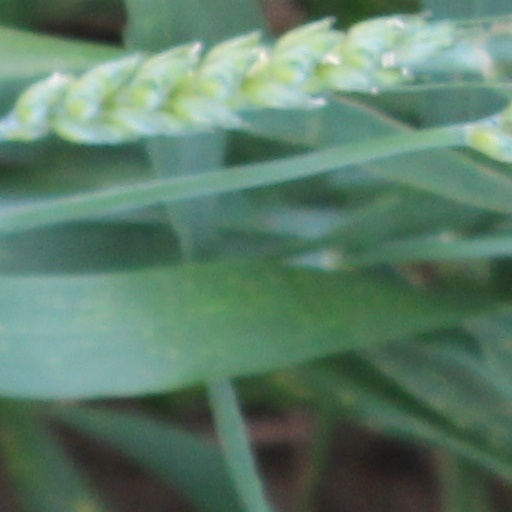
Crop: wheat